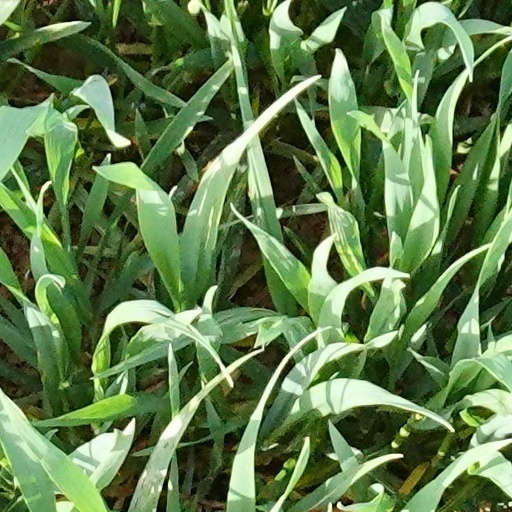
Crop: wheat